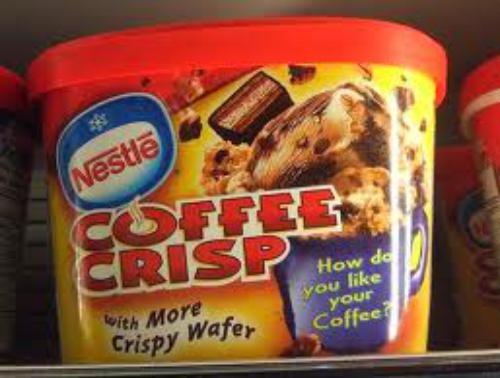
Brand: Coffee Crisp
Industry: Food